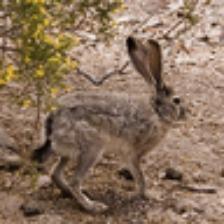
Label: NonHuman